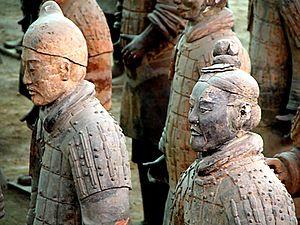
La céramique chinoise, principalement connue pour la porcelaine que les Chinois ont inventée, est riche d'une longue tradition d'innovations techniques et stylistiques.
L'armée de terre cuite, ou armée d'argile, est un ensemble de près de huit mille statues de soldats et chevaux en terre cuite, représentant les troupes de Qin Shi Huang, le premier empereur de Chine. Elles représentent une forme d'art funéraire, car elles ont été enterrées dans les fosses du mausolée de l'empereur Qin, à proximité de la ville de Xi'an, dans le Shaanxi, en 210–209 av. J.-C. Cette « armée enterrée », dont les statues ont quasiment toutes un visage différent, était destinée à protéger l'empereur défunt.